Ocean world

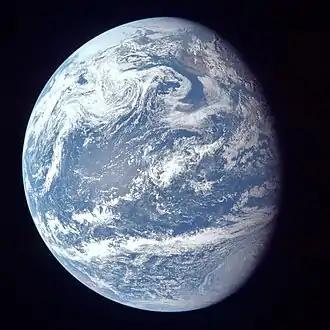
Earth's surface is dominated by the ocean, which forms 75% of Earth's surface. Thus, Earth can be considered a water world, although not a fully oceanic world.

An ocean world, ocean planet or water world is a type of planet or natural satellite that contains a substantial amount of water in the form of oceans, as part of its hydrosphere, either beneath the surface, as subsurface oceans, or on the surface, potentially submerging all dry land. The term "ocean world" is also used sometimes for astronomical bodies with an ocean composed of a different fluid or thalassogen, such as lava (the case of Io), ammonia (in a eutectic mixture with water, as is likely the case of Titan's inner ocean) or hydrocarbons (like on Titan's surface, which could be the most abundant kind of exosea). The study of extraterrestrial oceans is referred to as planetary oceanography.